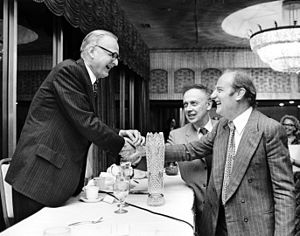
DNA / Anvendelse inden for teknologi / Informationslagring
James Watson og Francis Crick (højre), ophavsmændene til dobbelthelix-modellen, med Maclyn McCarty (venstre).
Deoxyribonukleinsyre er et molekyle, som bærer på de fleste af de genetiske instruktioner, der bruges ved vækst, udvikling, funktion og reproduktion af alle kendte levende organismer og mange vira. DNA og RNA er nukleinsyrer, som sammen med proteiner, lipider og komplekse kulhydrater udgør de fire store typer makromolekyler, der er essentielle for alle kendte former for liv.